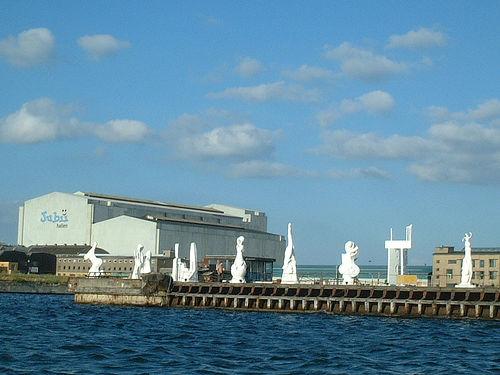
Weather: sun or clear